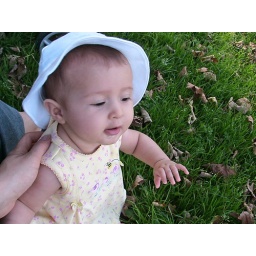
Isabella sitting with Mommy in the grass at Forest River Park in Salem, Mass.